Ellen Noble

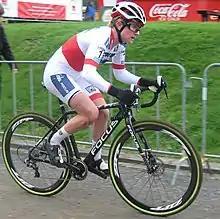
Noble in 2016

Ellen Rose Noble (born December 3, 1995) is a retired American professional racing cyclist, who last rode for Trek Factory Racing in cyclo-cross and mountain bike racing. In 2019, Noble was named as part of UCI Women's Team for the women's road cycling season.